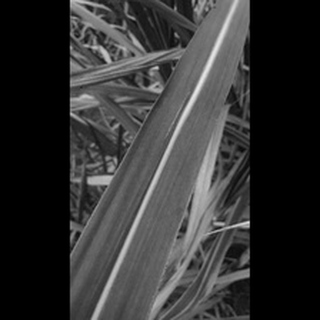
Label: sugarcane_yellow_leaf_disease